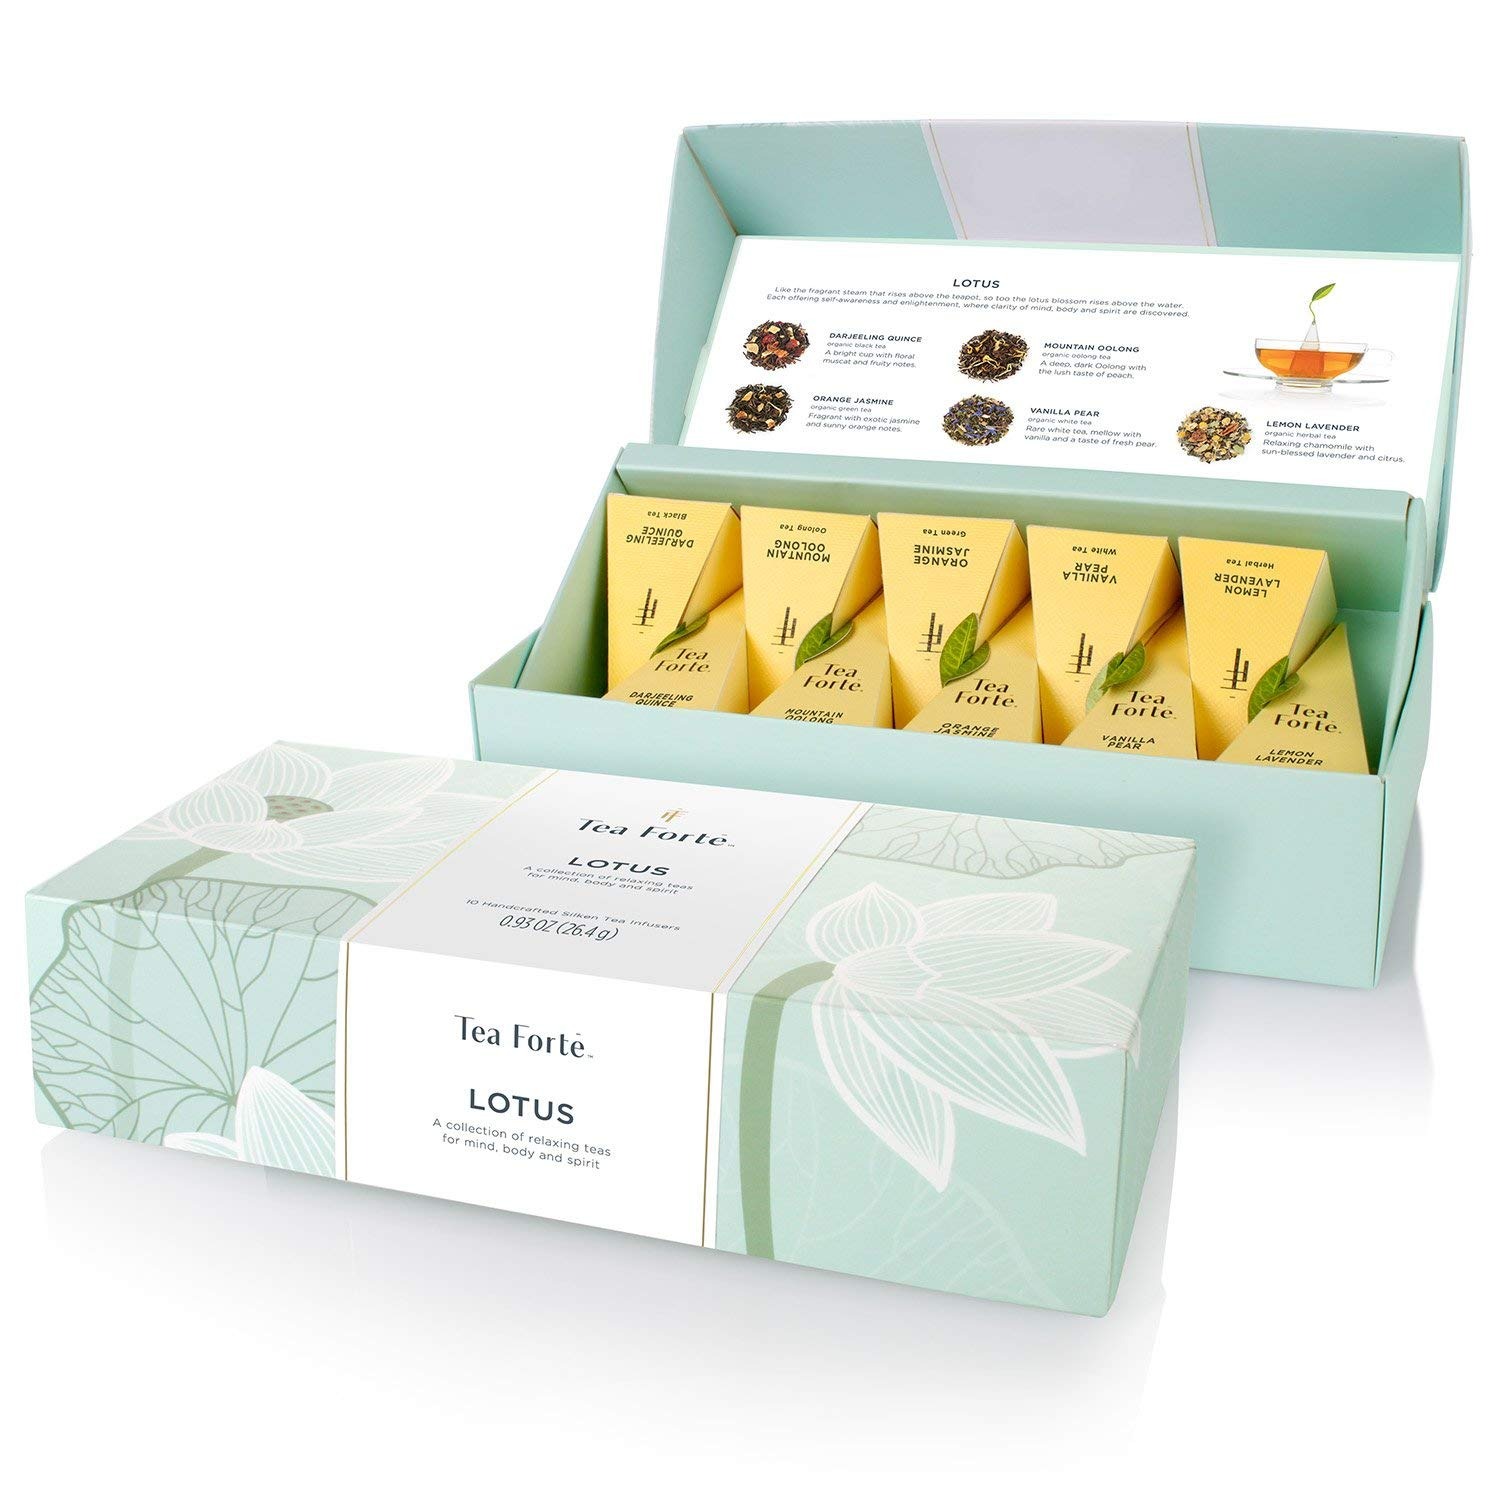
Item Name: Tea Forte Lotus Petite Presentation Box Tea Gift Set Sampler, 10 Assorted Variety Handcrafted Pyramid Infuser Bags, Black, Green, Oolong, White, Herbal Blends
Bullet Point 1: LOTUS COLLECTION, a curated assortment of five relaxing hot teas for mind, body & spirit - a unique and unprecedented gourmet collection of highest-grade, small-lot, certified organic teas.
Bullet Point 2: LOTUS COLLECTION, a curated assortment of five relaxing hot teas for mind, body & spirit - a unique and unprecedented gourmet collection of highest-grade, small-lot, certified organic teas: Vanilla Pear, Orange Jasmine, Mountain Oolong, Darjeeling Quince, Lemon Lavender
Bullet Point 3: DIVERSE, SUBTLE FLAVORS from only the finest whole tea leaves in the world, blended with aromatic fruits, flowers and herbs
Bullet Point 4: DELIGHTFUL TEA GIFT SET offers a variety of premium gourmet teas, a most welcomed hostess gift or gift for tea lovers
Bullet Point 5: PETITE PRESENTATION BOX tea sampler has 10 assorted pyramid tea bag infusers, handcrafted to allow the delicate leaves to luxuriantly unfurl in hot water, producing a deliciously aromatic, flavorful cup
Bullet Point 6: WRAPPED IN ELEGANT, embossed pattern gift box with a satin ribbon, open the lid to reveal a tea tasting menu with blend descriptions
Product Description: Looking for a petite sampling of our tea collections? Our Petite Presentation Boxes contains 10 pyramid tea infusers and are available in over ten unique collections. Presented in an elegant box, the open lid reveals a tea menu with detailed blend description(s) so it's easy to choose your new favorite. Beautifully packaged and always appreciated, these curated tea collections are a most welcome presentation of the world’s most extraordinary teas.
Value: 10.0
Unit: count

Price: 22